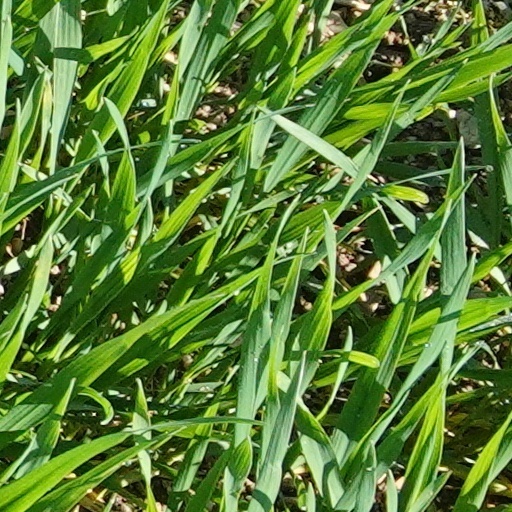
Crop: wheat